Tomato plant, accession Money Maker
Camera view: tilt-top (135 deg); turntable rotation: 240 degrees
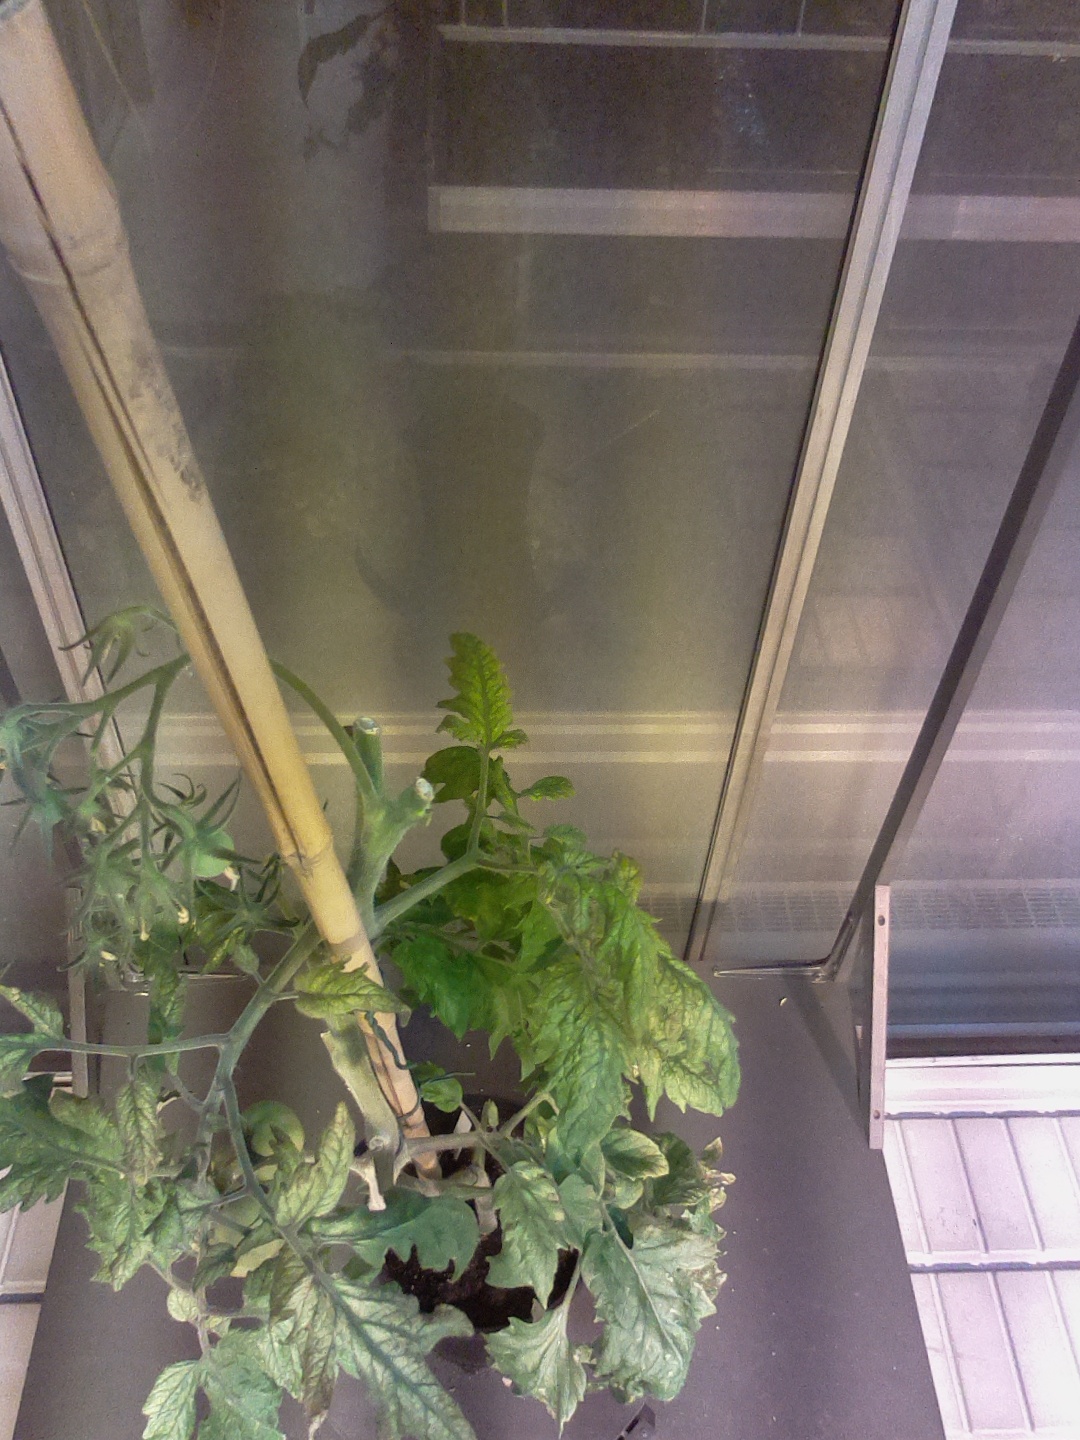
BBCH growth stage 77: 70%-80% of final fruit size